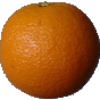
Label: Orange 1